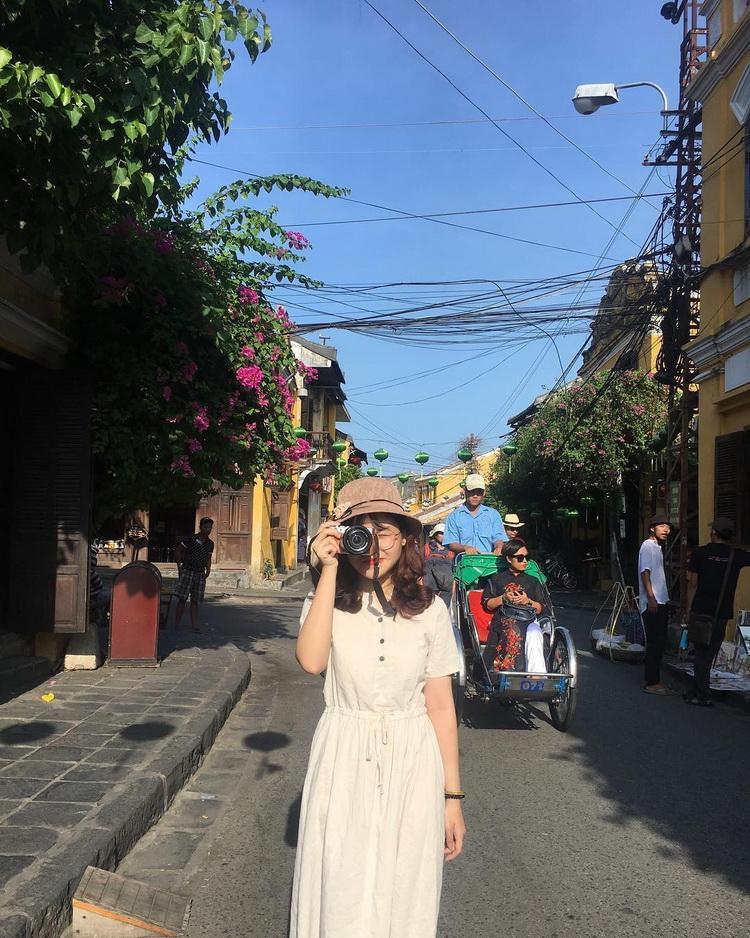
có một cô gái mặc váy trắng đang cầm trên tay một chiếc máy ảnh